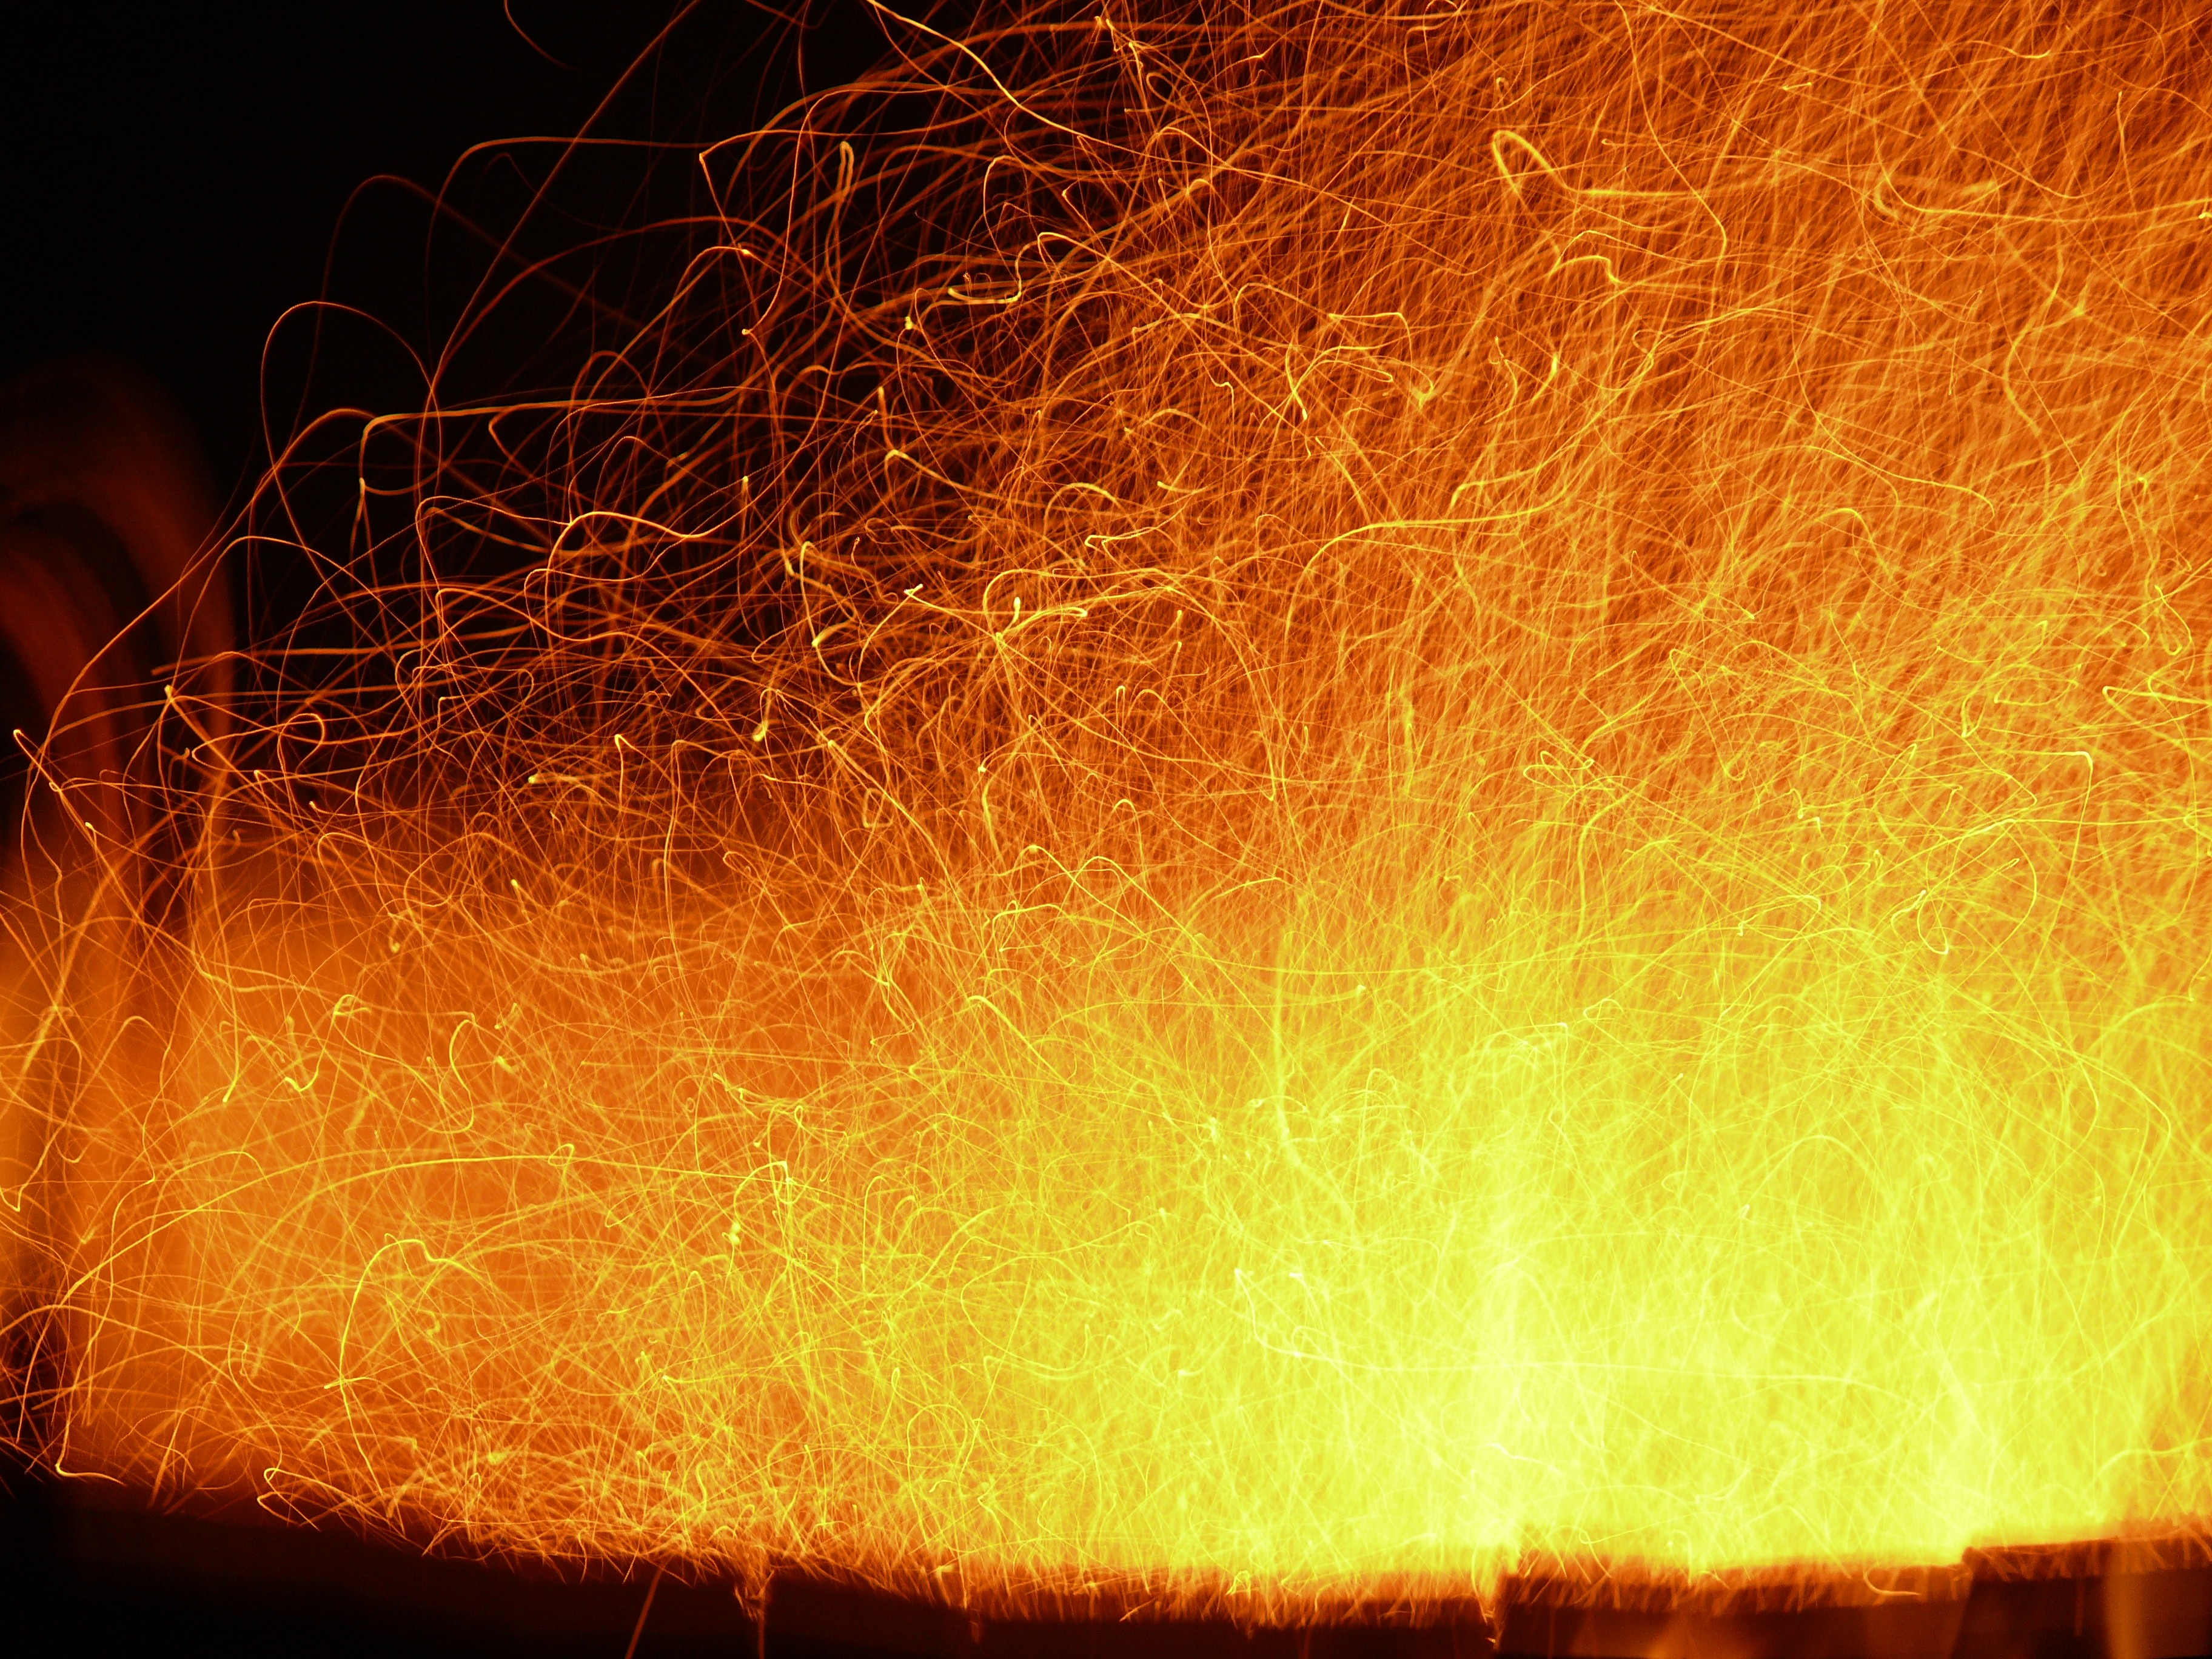
light, night, sunlight, flame, fire, heat, camp fire, sparks, flames, geological phenomenon